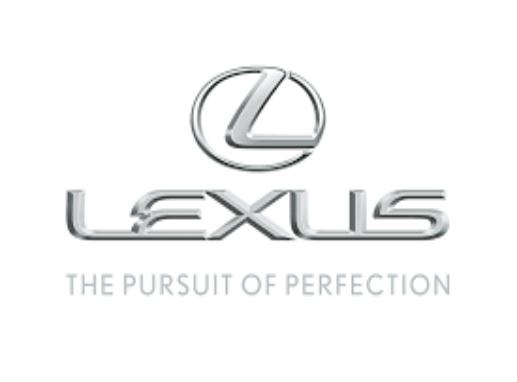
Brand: lexus-2
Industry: Transportation